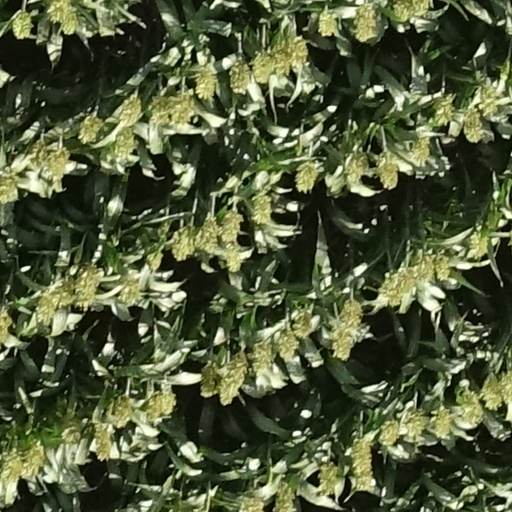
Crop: sorghum